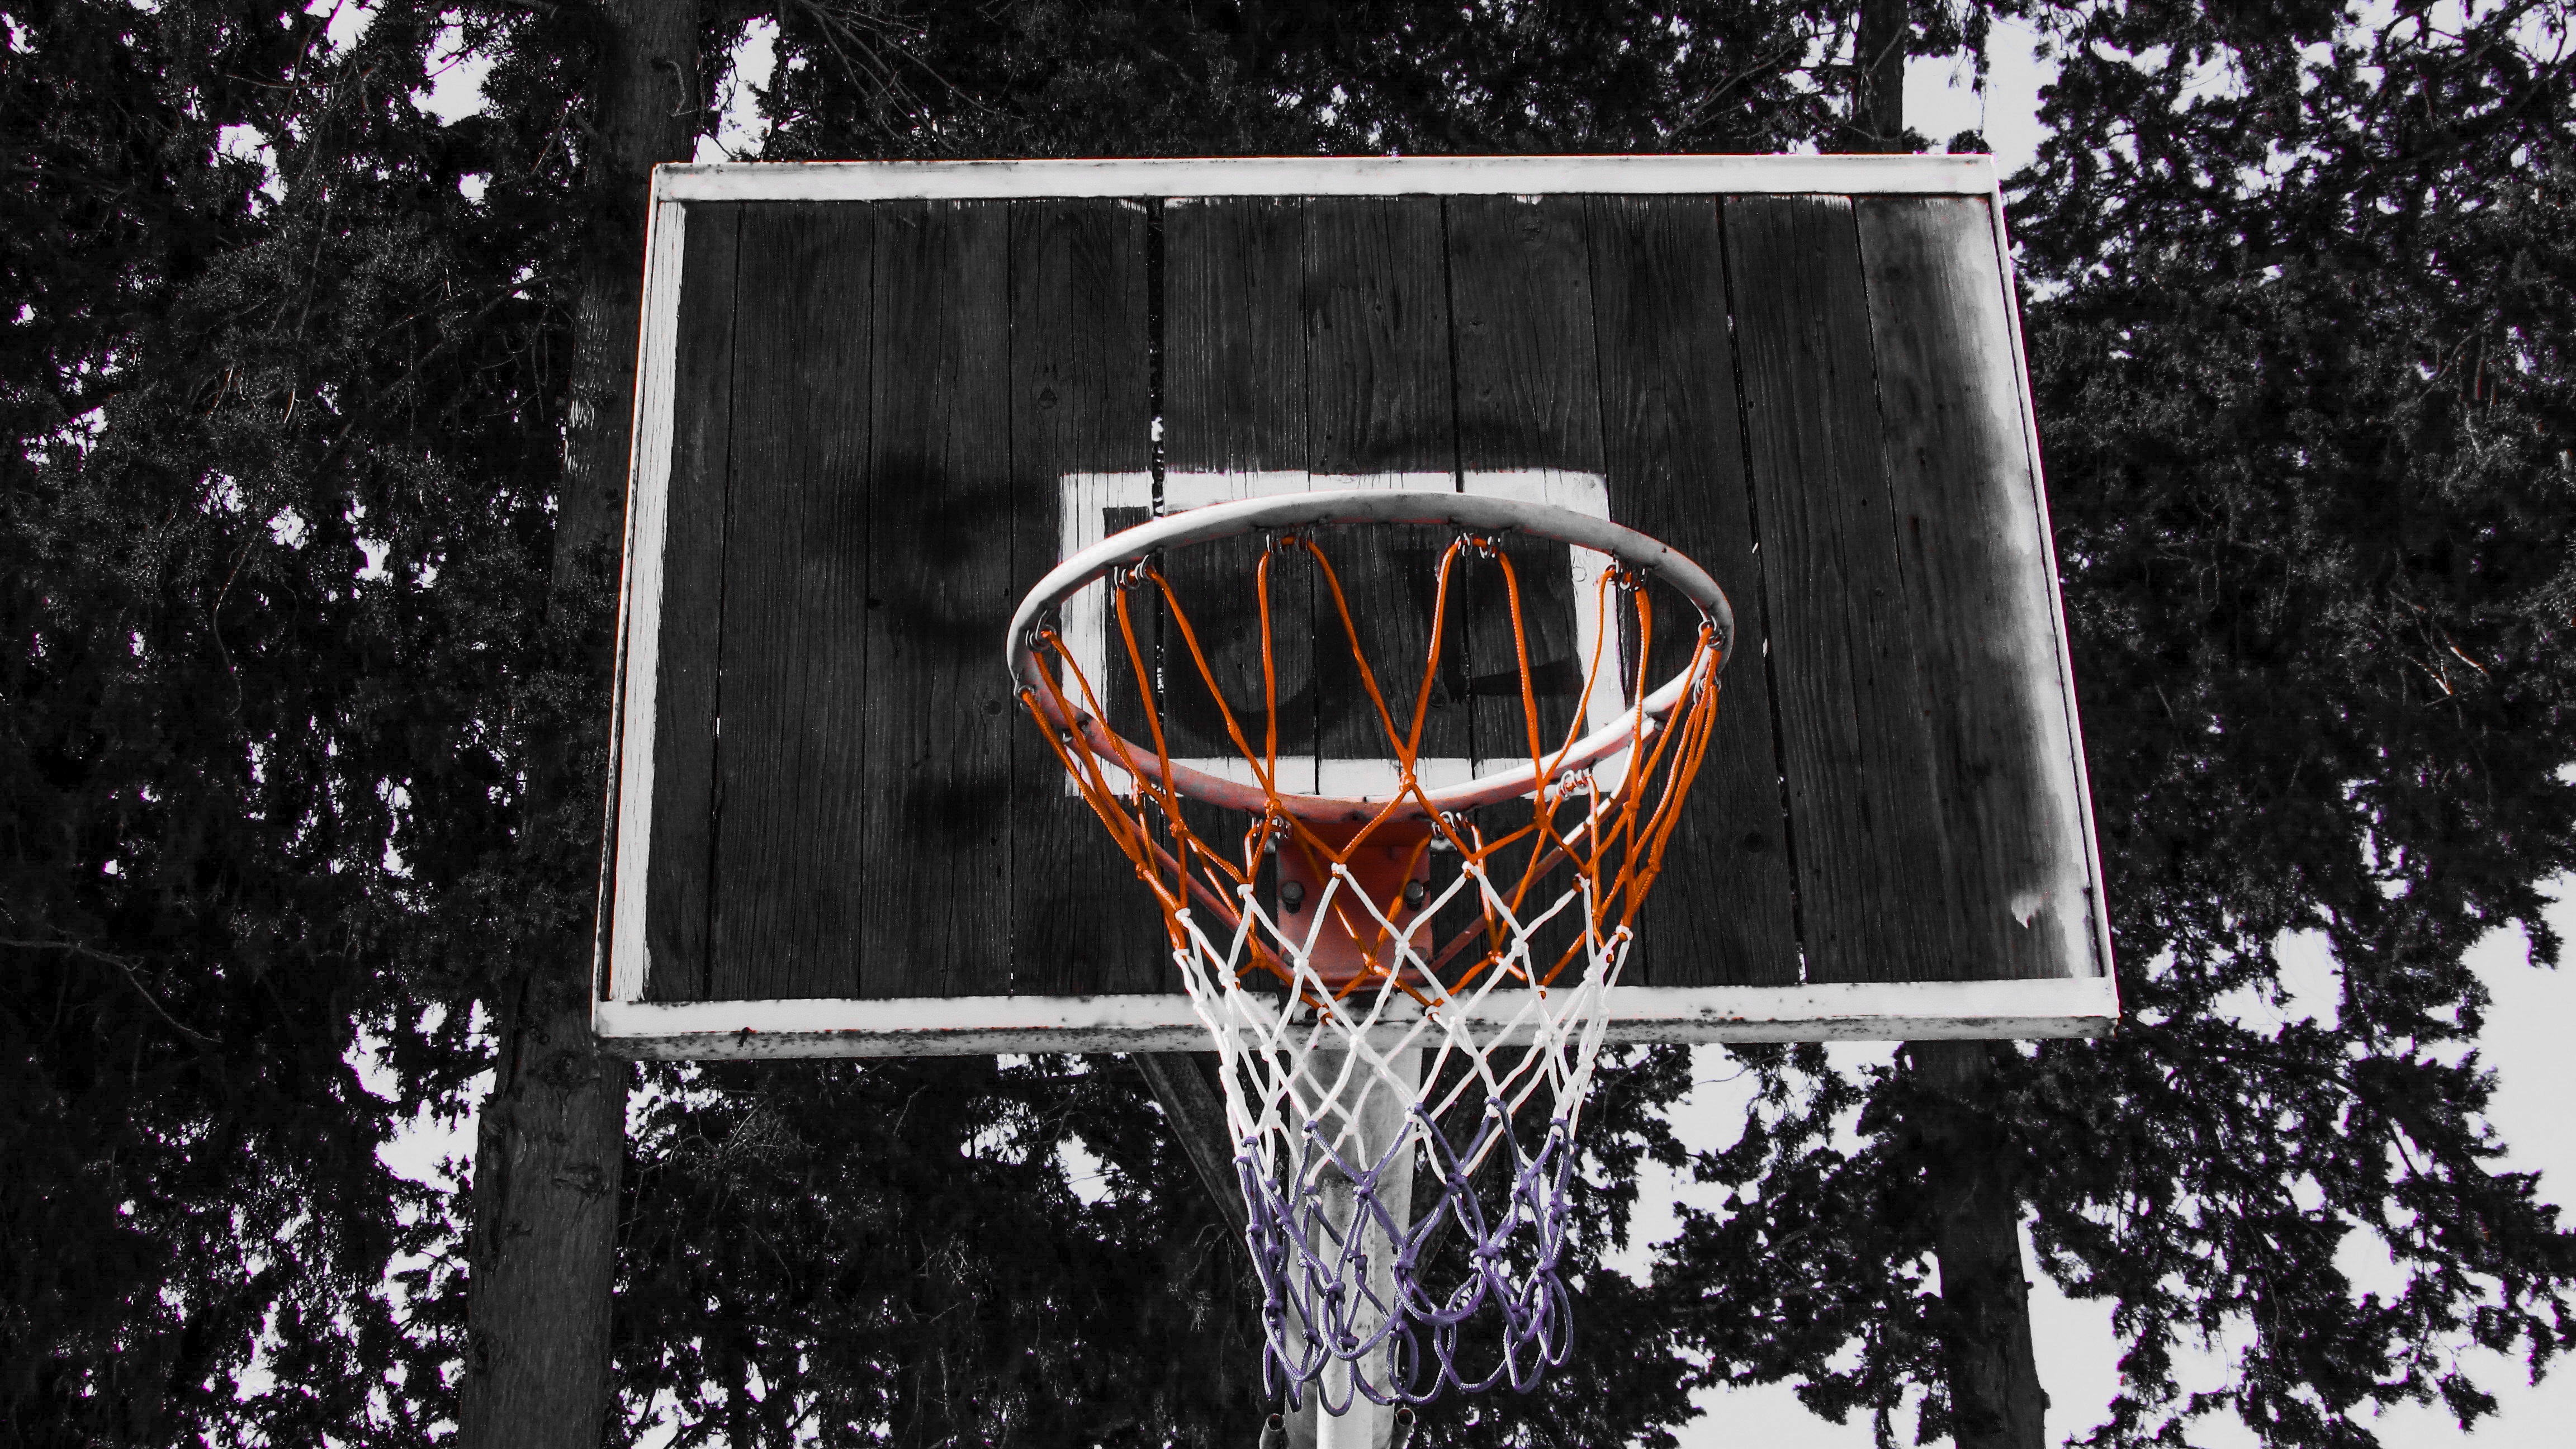
water, outdoor, snow, winter, light, sport, night, ice, reflection, basketball, weather, basket, lighting, season, net